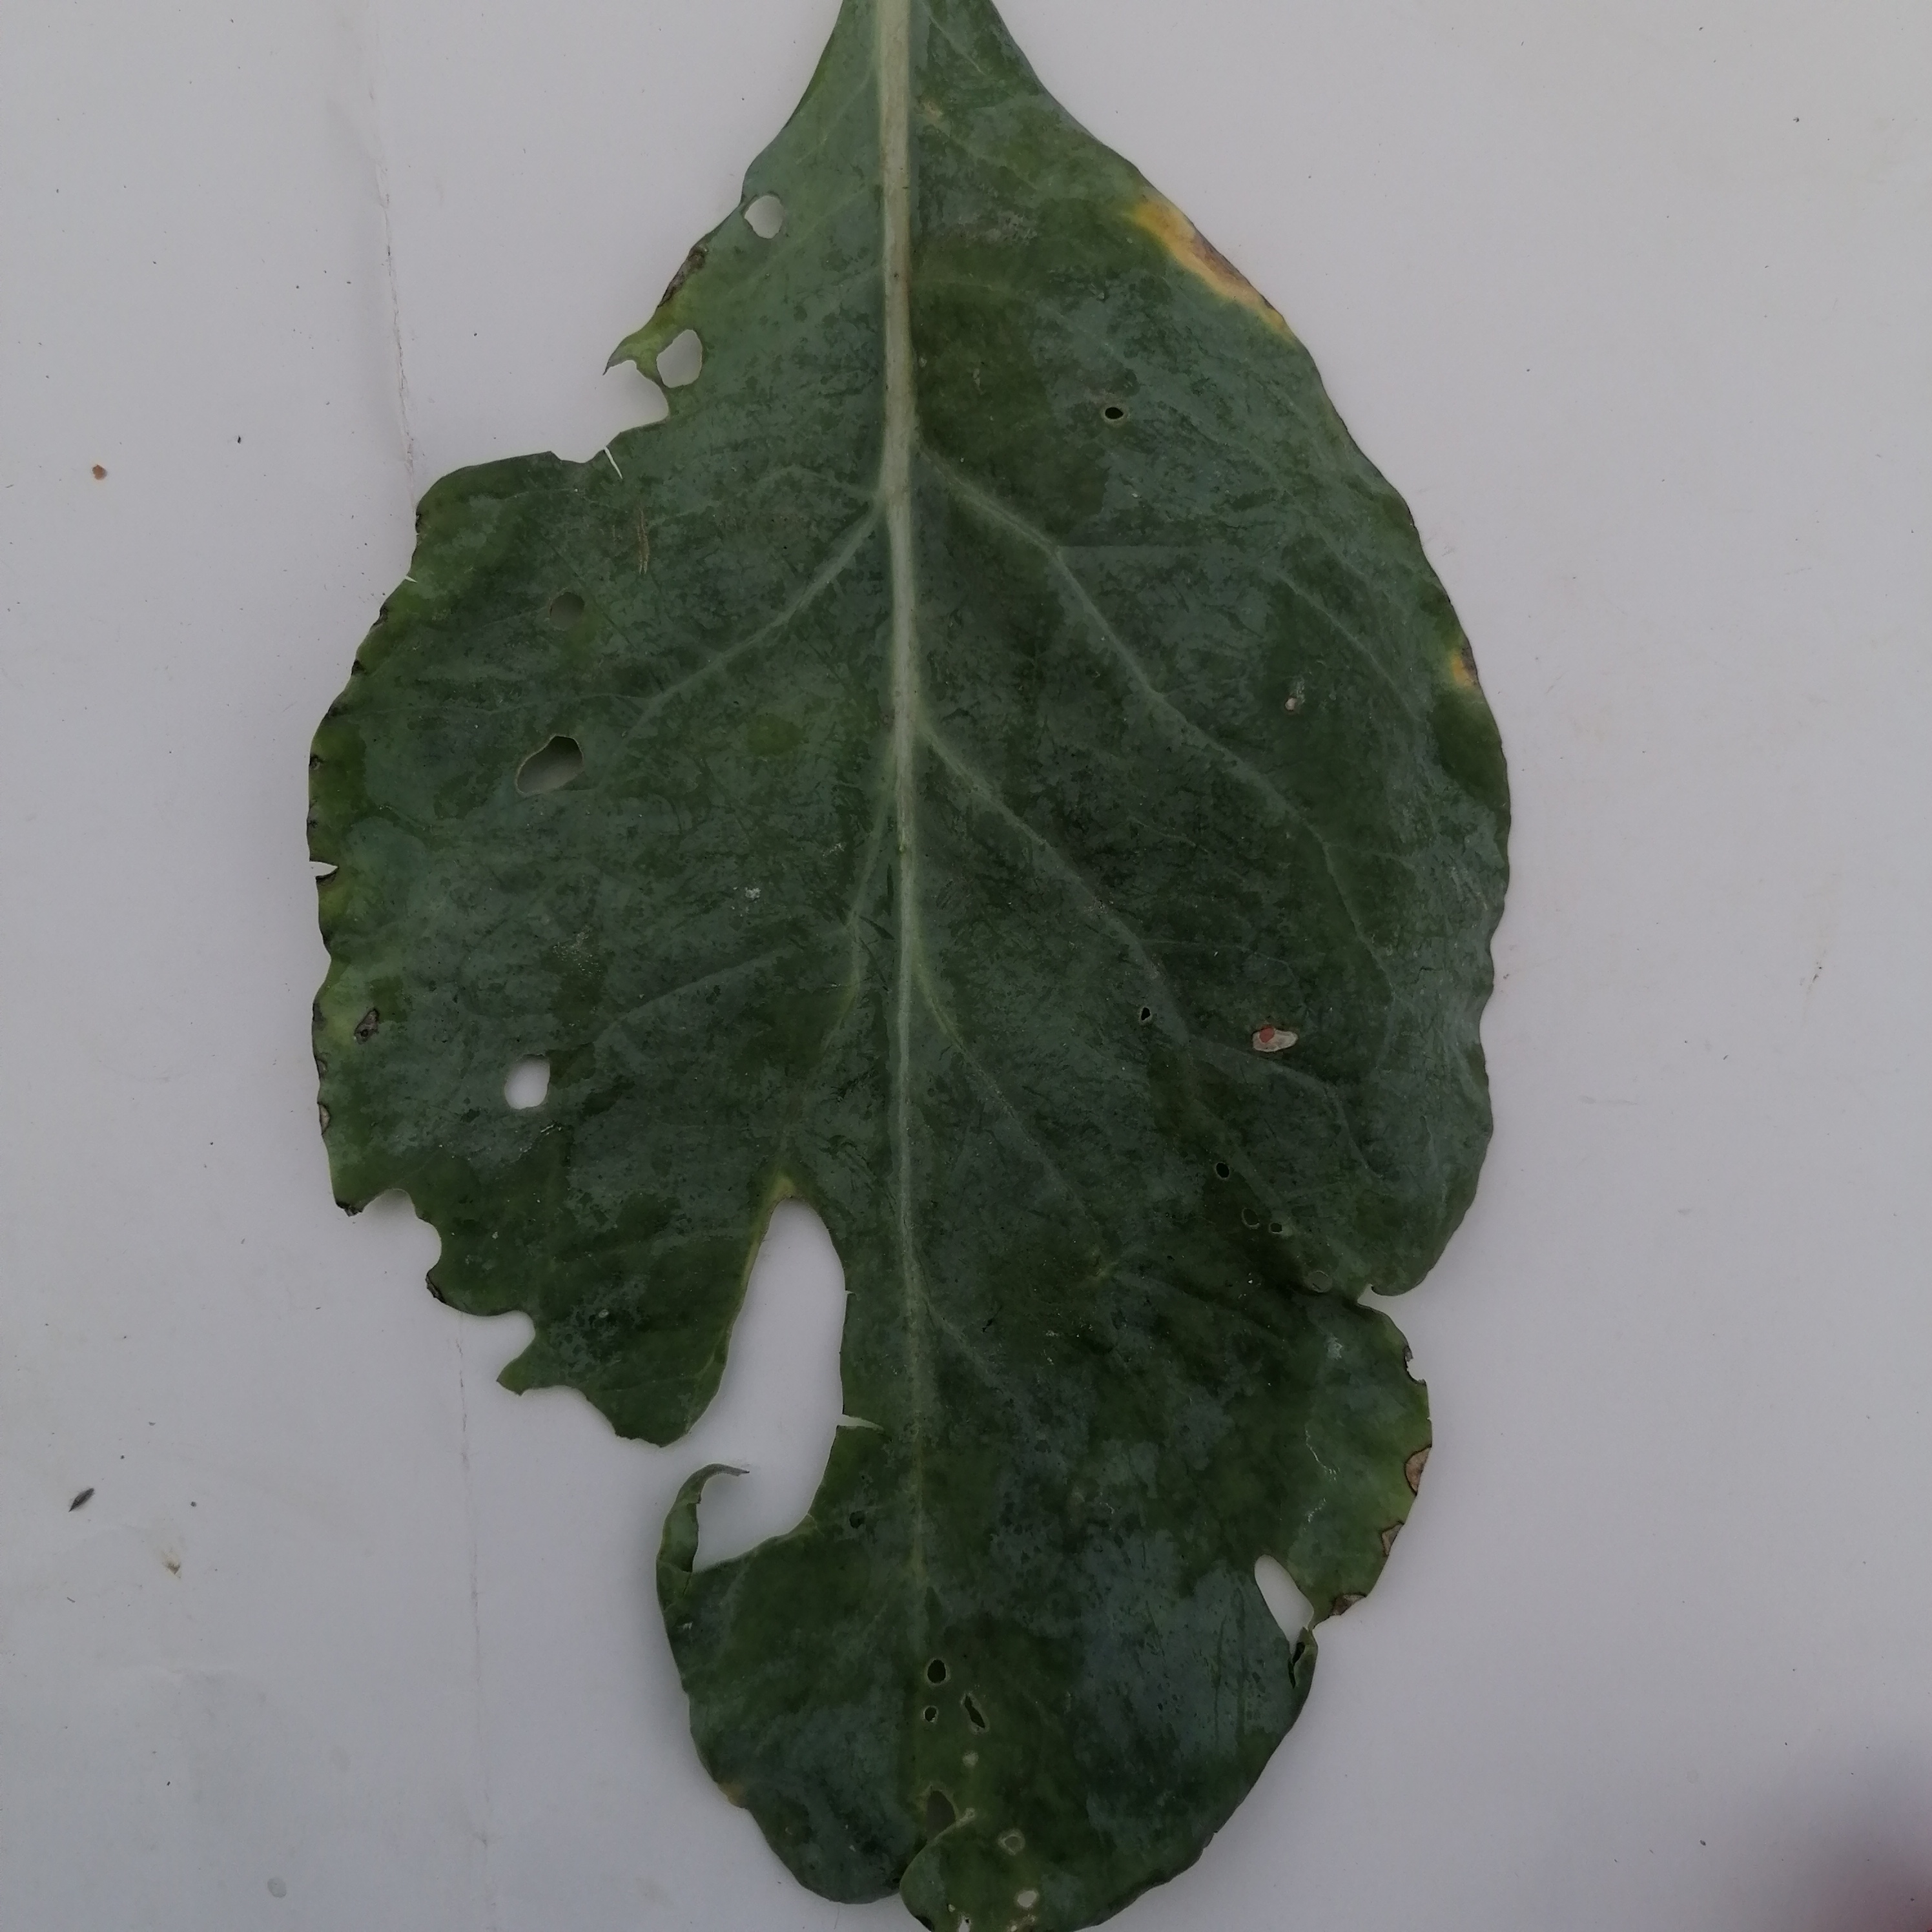
Label: Insect Hole